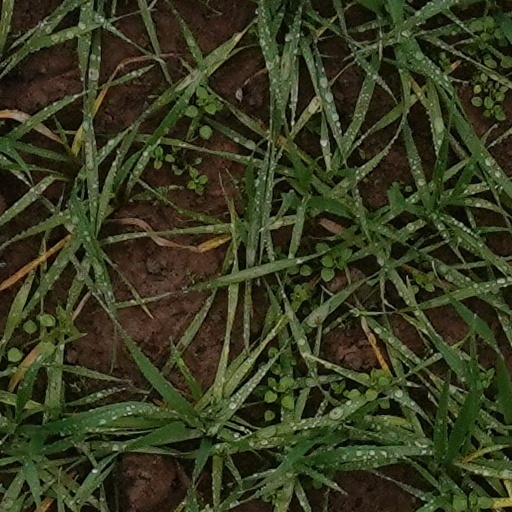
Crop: wheat